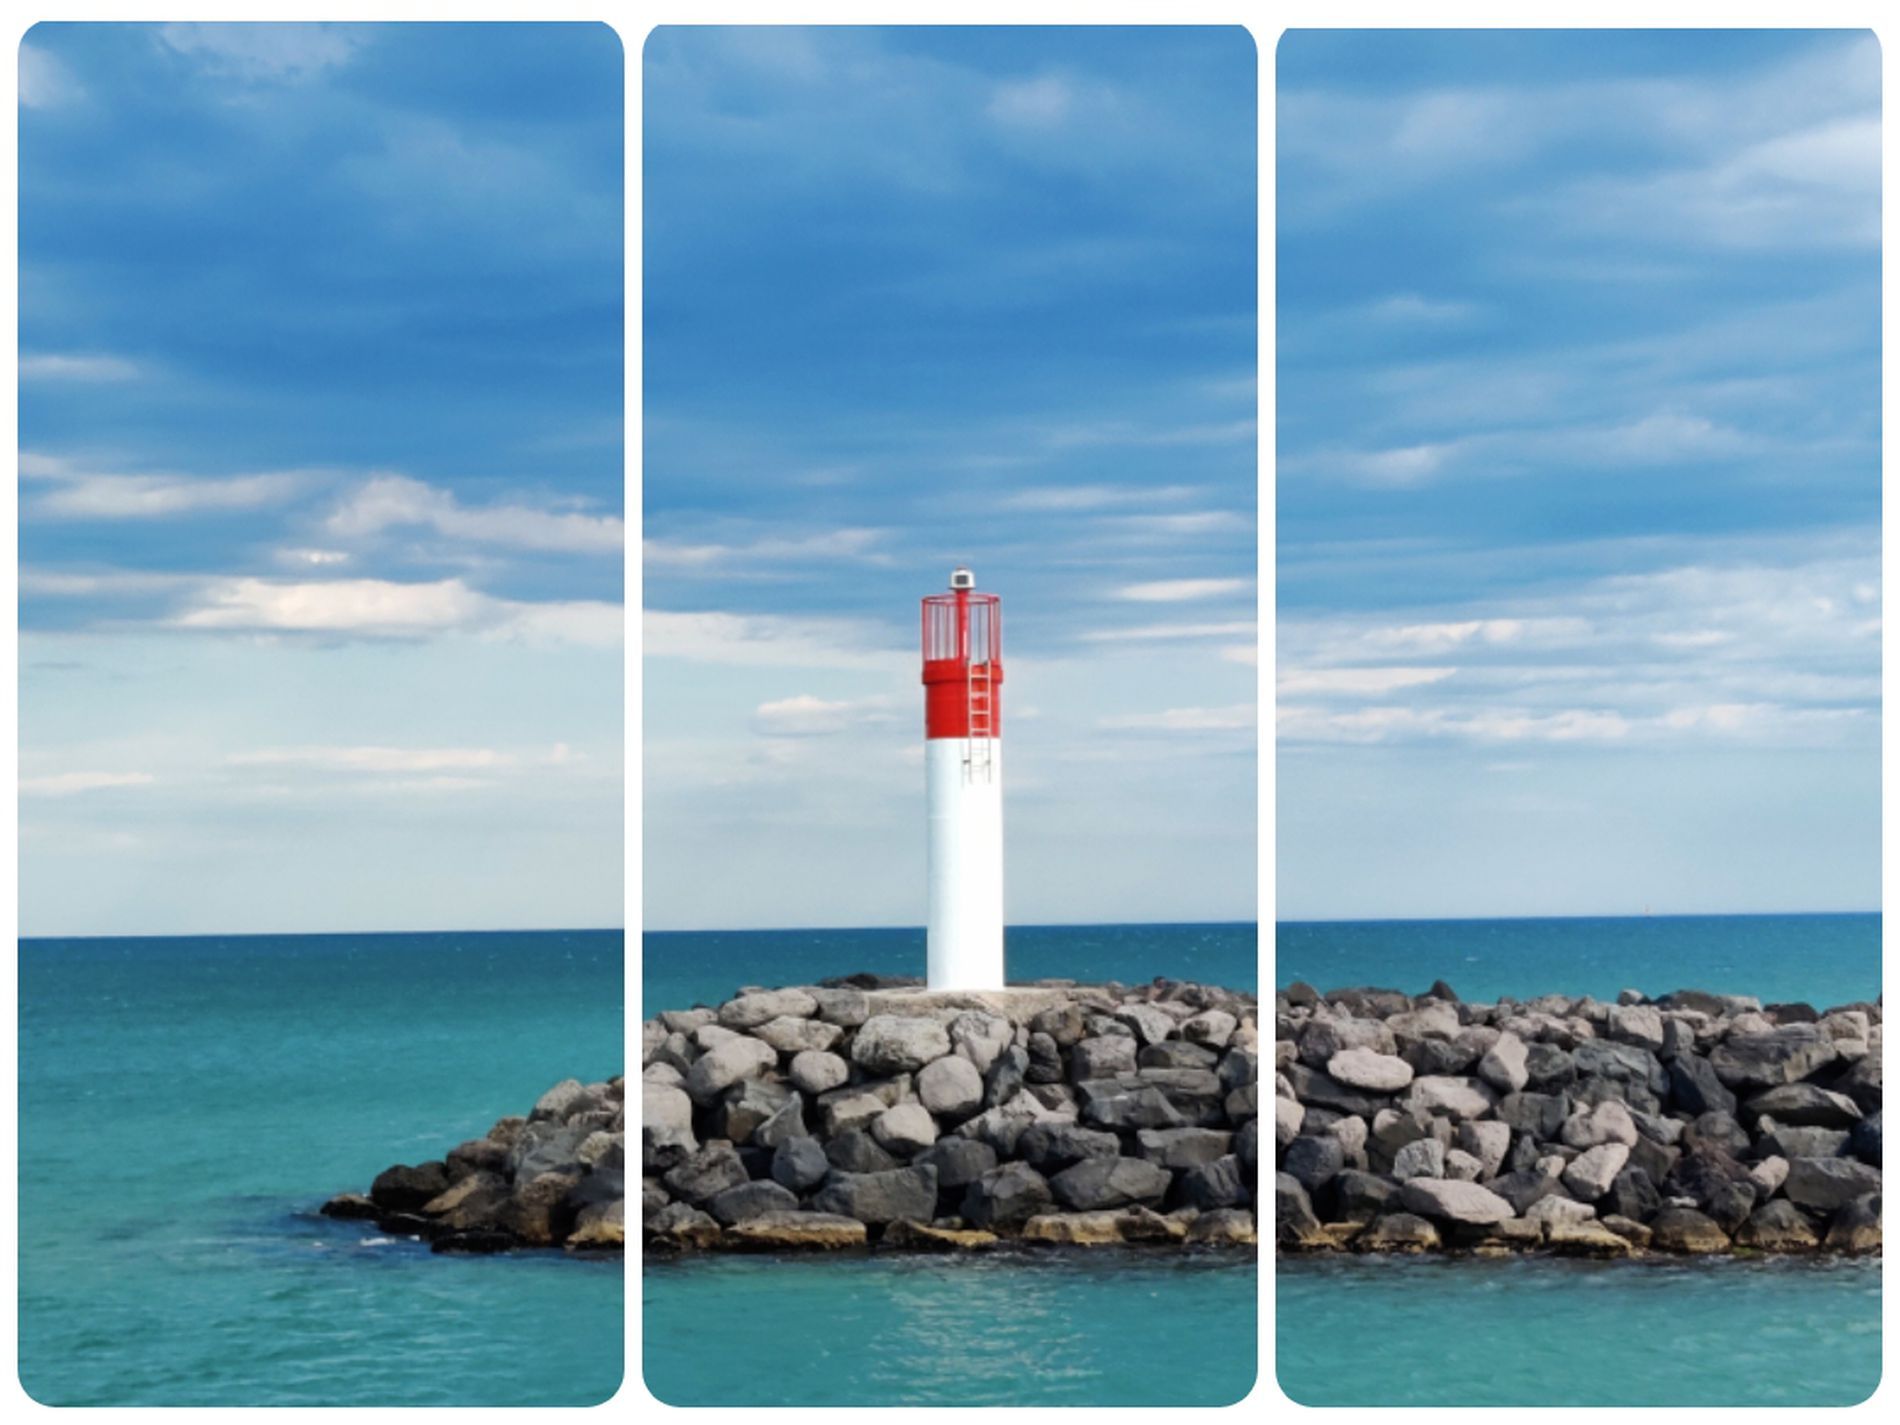
A light house
This photo shows a red and white lighthouse surrounded by rocks creating a barrier. The lighthouse is surrounded by the sea underneath a cloudy sky.
This full-eye-level shot captures a lighthouse surrounded by the sea.
The landscape captured shows a calm sea a cloudy sky during the day. The photo is split into 3 parts with different degradation of blue and grey complementing each other.
Labels: Nature, Outdoors, Sea, Water, Rock, Sky, Architecture, Beacon, Building, Lighthouse, Tower, Shoreline, Coast, Beach, Land, Boat, Sailboat, Transportation, Vehicle, Waterfront, Blank Background, Rocks